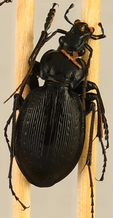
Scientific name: Carabus goryi
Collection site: Mountain Lake Biological Station NEON (MLBS), plot MLBS_002